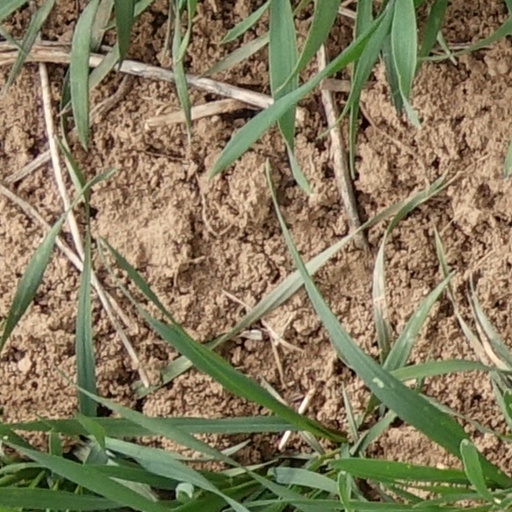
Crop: wheat